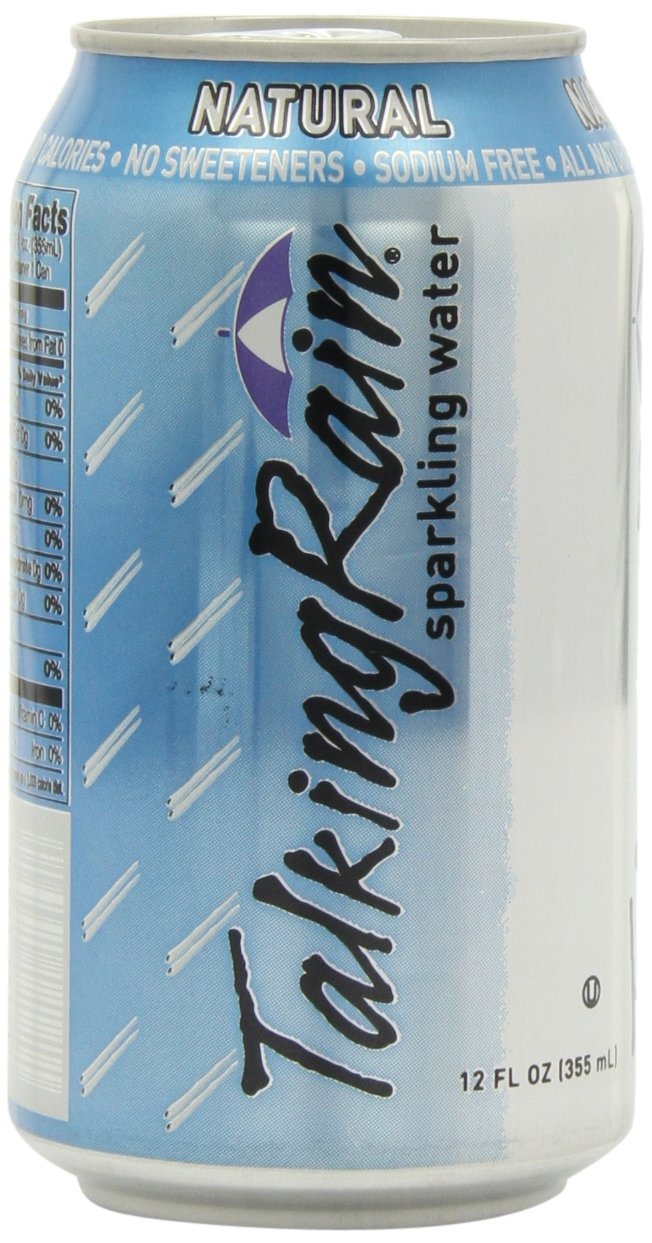
Item Name: TalkingRain Sparkling Water, Natural, 12-Ounce Cans (Pack of 24)
Value: 288.0
Unit: Fl Oz

Price: 16.54